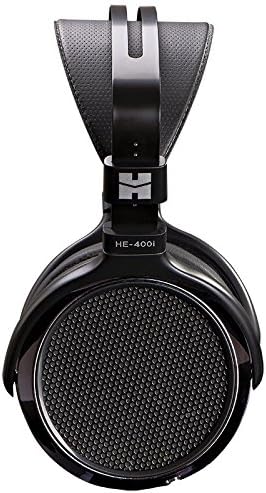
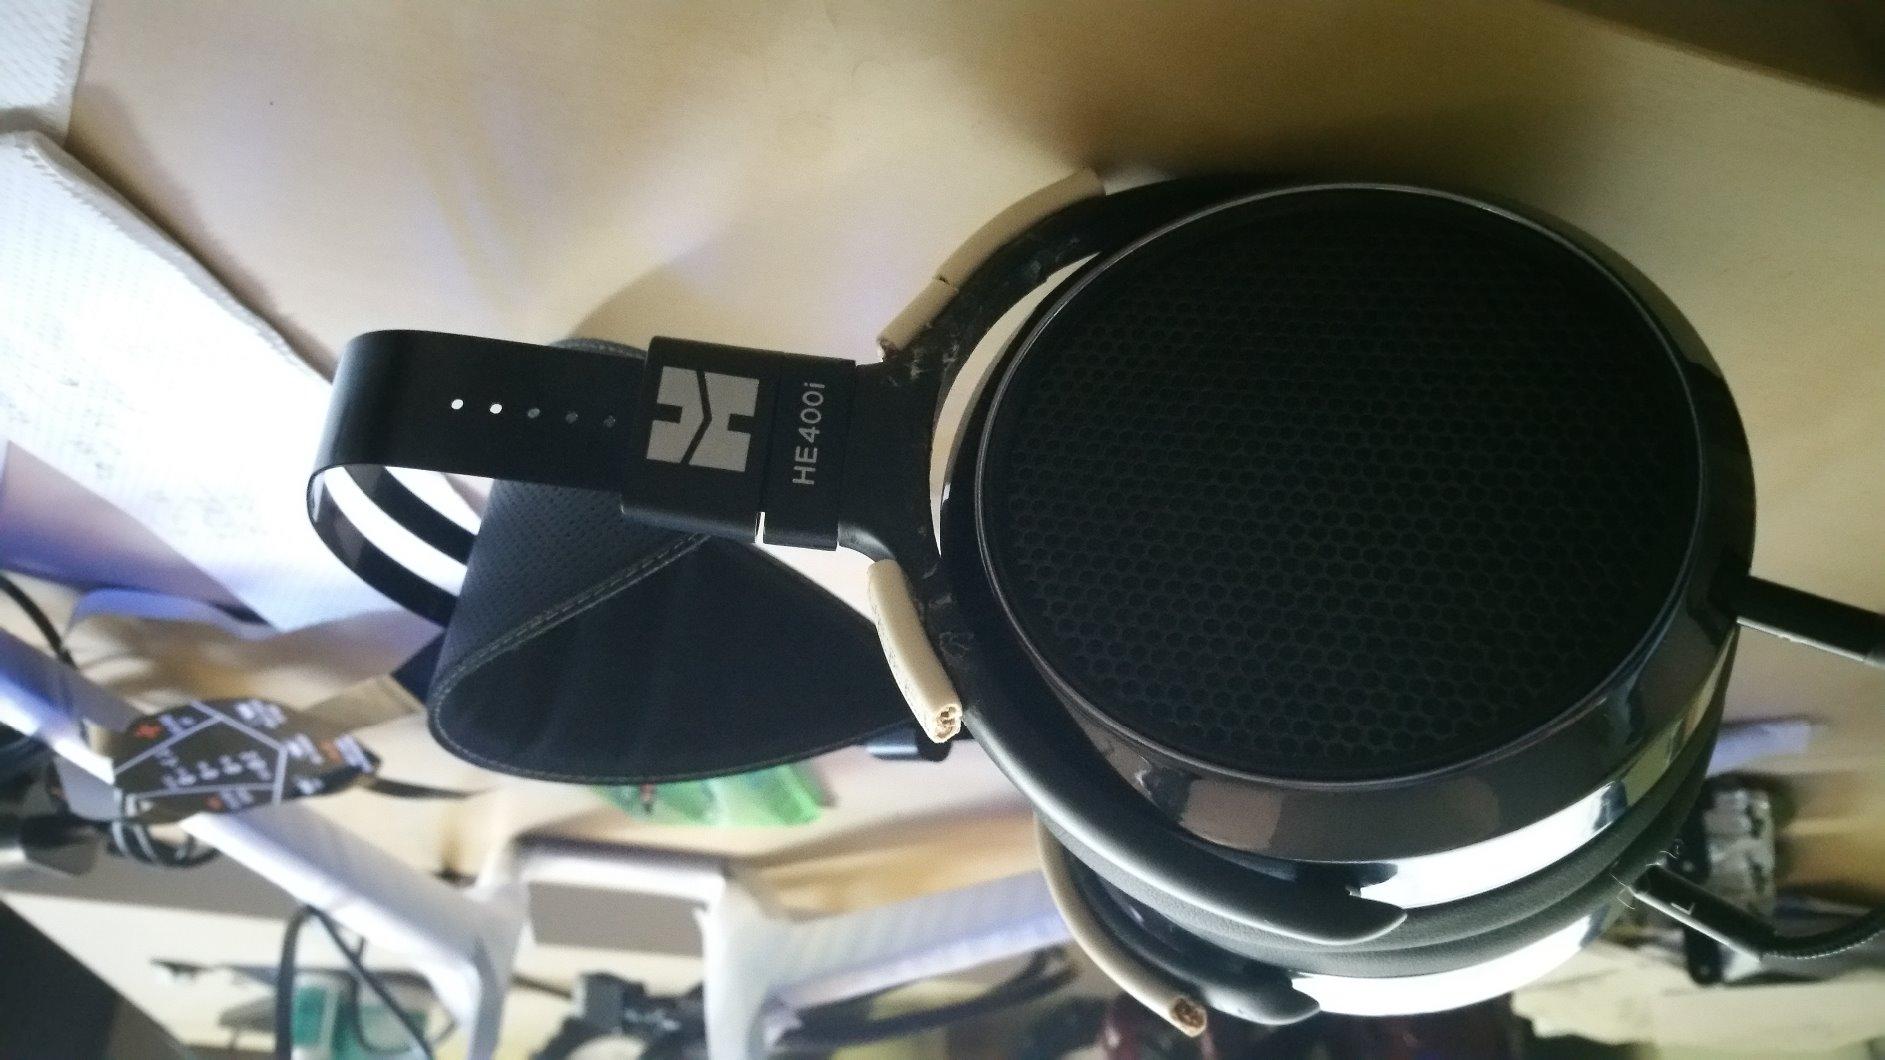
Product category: headphones
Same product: yes